Fort of the Espírito Santo

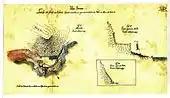
Plan of the Fort of Espírito Santo (Damião Pego, August 1881)

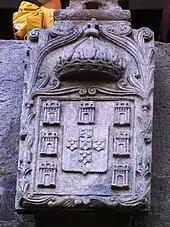
Unproven tradition suggests that the council hall coat-of-arms originated from the Fort of Espirito Santo after the fort was destroyed and abandoned

The fort was erected in 1576 by the Corregedor of the Azores, Ciprião de Figueiredo e Vasconcelos, from defensive plans first elaborated by Tommaso Benedetto.